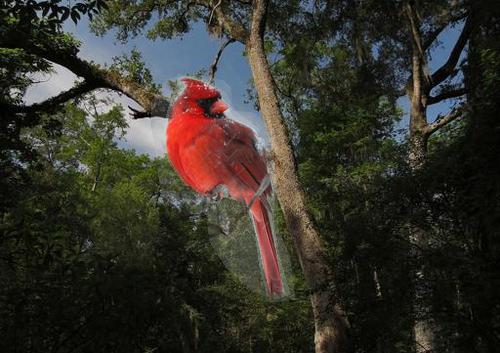
Bird species: Cardinal
Bird type: landbird
Background: land